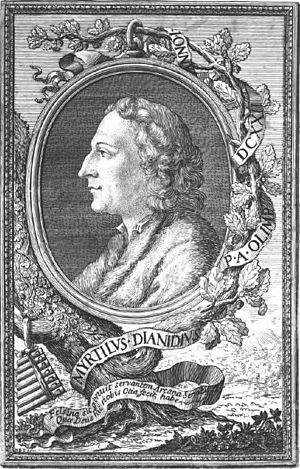
Pier ou Pietro Jacopo Martello est un poète et dramaturge italien.